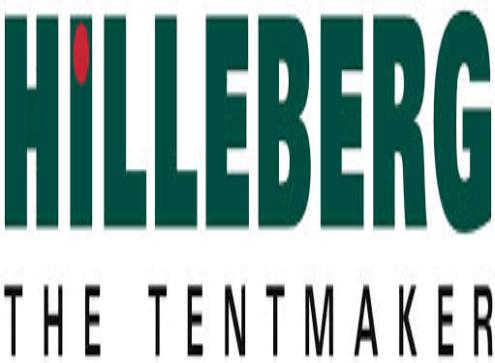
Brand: Hilleberg
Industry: Clothes